Criticism of Tesla, Inc.

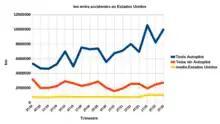
A graph of Tesla's often cited statistic of kilometer per crash

In June 2019, Ed Niedermeyer reported that Tesla showed a pattern of "chronic noncompliance that stands in stark contrast to Tesla's public image as an environmental crusader" as related to air quality permits at Tesla's Fremont factory. Tesla repeatedly ignored air quality regulations, receiving notices from the Bay Area Air Quality Management District for 21 permit deviations.